John F. R. Seitz

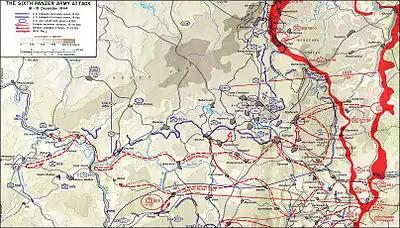
Sepp Dietrich led the Sixth Panzer Army in the northernmost attack route. The U.S. 26th Infantry Regiment and 33rd Field Artillery Regiment stopped the Sixth Panzer Army at Bütgenbach.

On December 19, 1944, as the main German effort of the Battle of the Bulge on that day focused on CT 26, Seitz returned to command. He found that CT 26 was separated from other U.S. Army units and would need to defend about of line with help only from the artillery and the benefit of a lake and a few streams that provided some flank defense. The 2nd Battalion, 26th Infantry Regiment, with about 90 per cent replacements due to the losses sustained by Companies E, F and G in the Hürtgen Forest, was in a forward salient, but they had time to prepare a defense and were supported by the 33rd Field Artillery Battalion. The German Army controlled nearby Büllingen where they gathered forces for an attack.